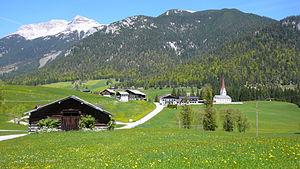
Steinberg am Rofan est une commune autrichienne du district de Schwaz dans le Tyrol.